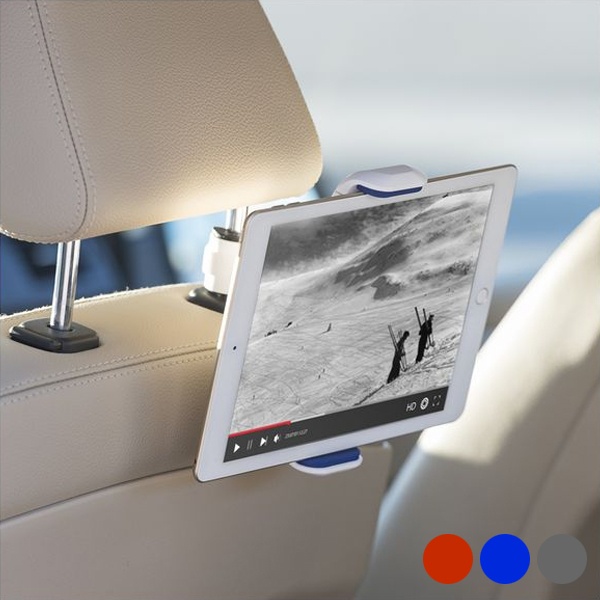
Tablethouder voor de Auto (10") 145780
Als je een fan bent van IT en elektronica , blijf up-to-date in de wereld van technologie en mis zelfs de kleinste details niet, koop Tablethouder voor de Auto (10") 145780 tegen een onklopbare prijs. Afmetingen ong.: 10" 18 x 7 x 14 cm Draaiend: 360º Antislip Verstelbaar
Brand: BigBuy Car
Category: Vehicles & Parts > Vehicle Parts & Accessories > Motor Vehicle Electronics > Motor Vehicle Video Monitor Mounts > Headrest Mounts